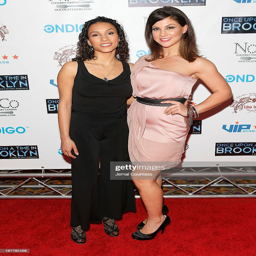
person and actor attend the screening .